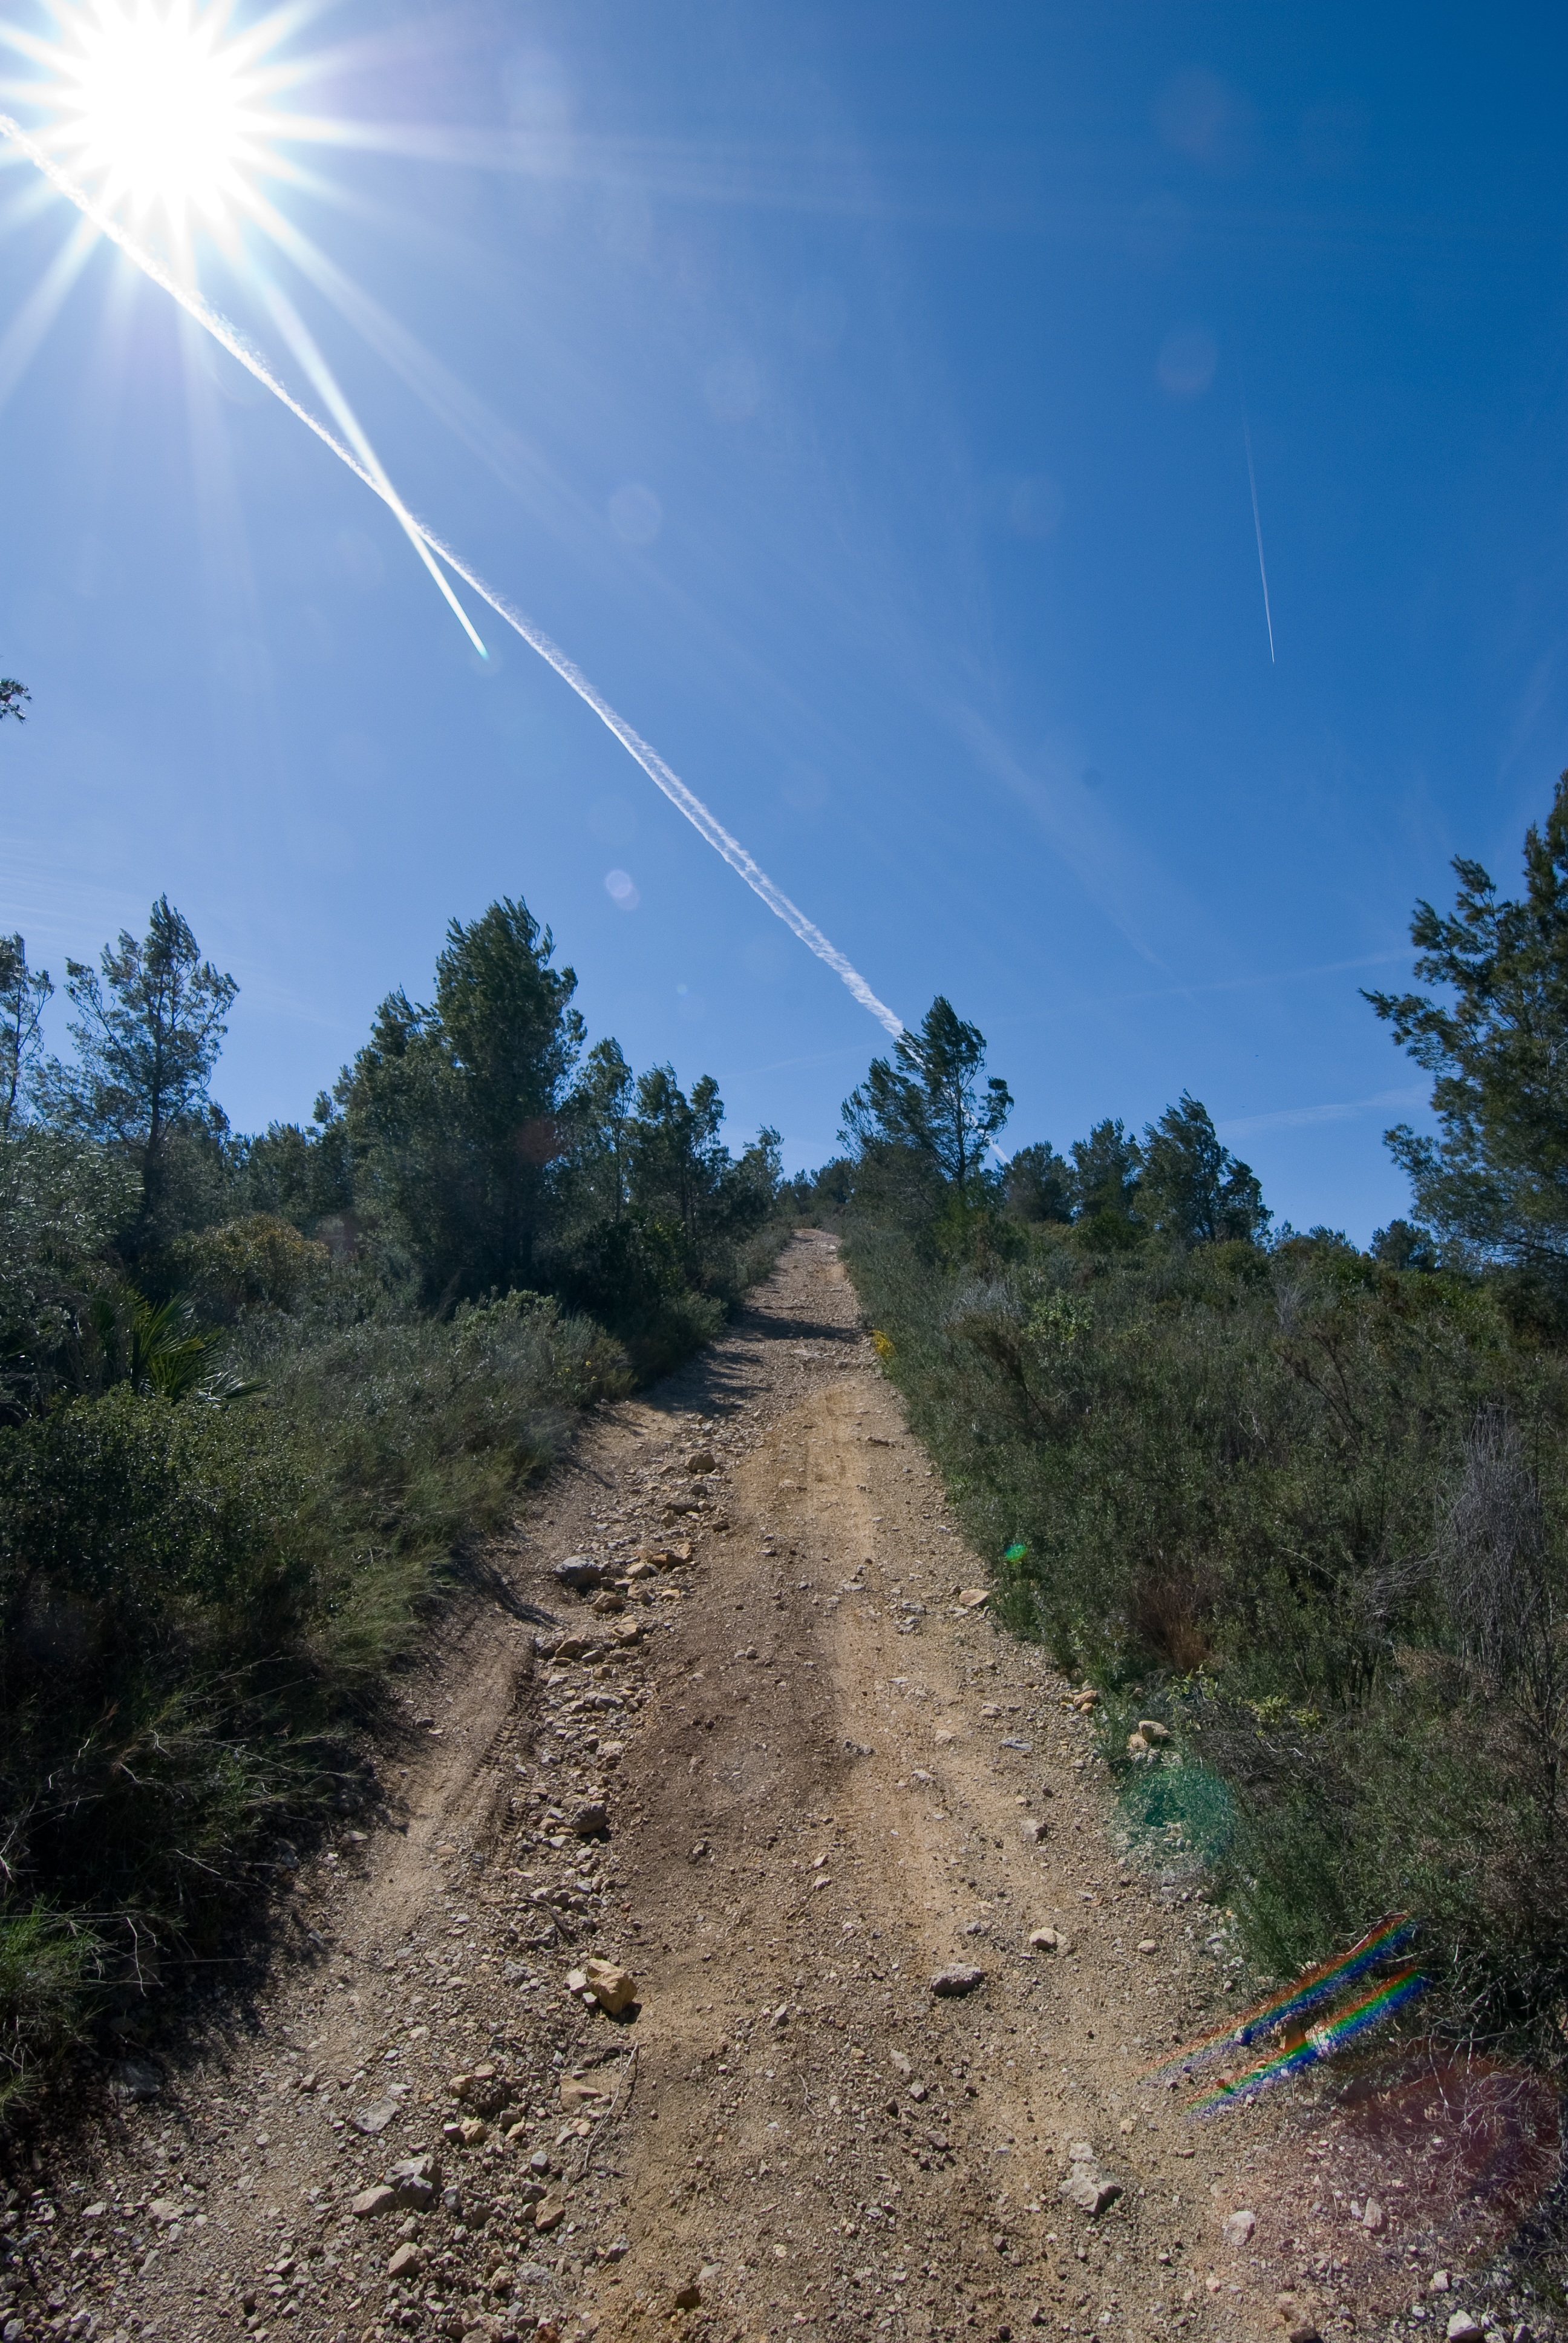
nature, path, grass, outdoor, mountain, light, sky, sun, track, road, trail, field, sunlight, hill, summer, dirt road, soil, blue, ridge, sunny, infrastructure, rural area